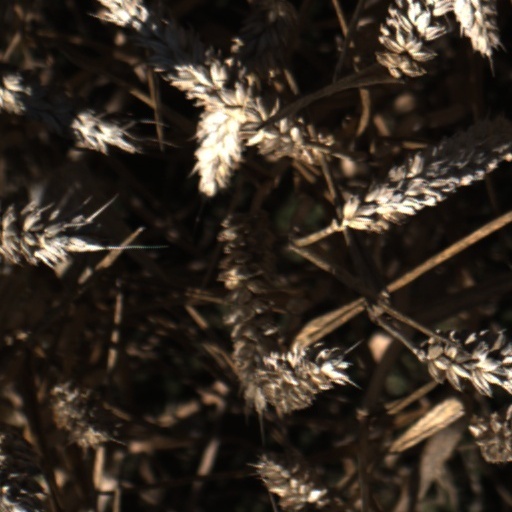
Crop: wheat